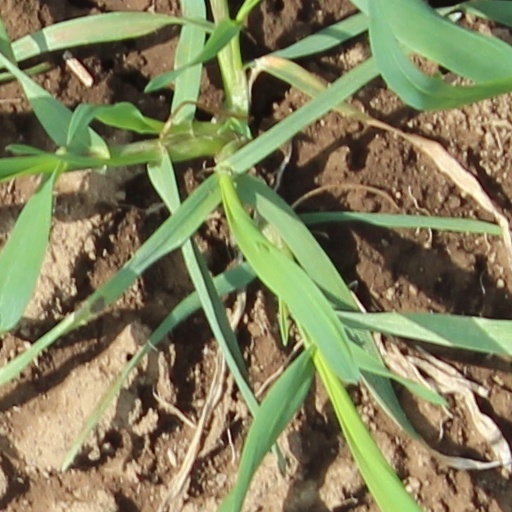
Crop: wheat